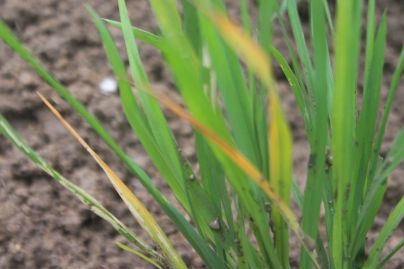
Disease: Tungro